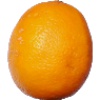
Label: lemon_meyer